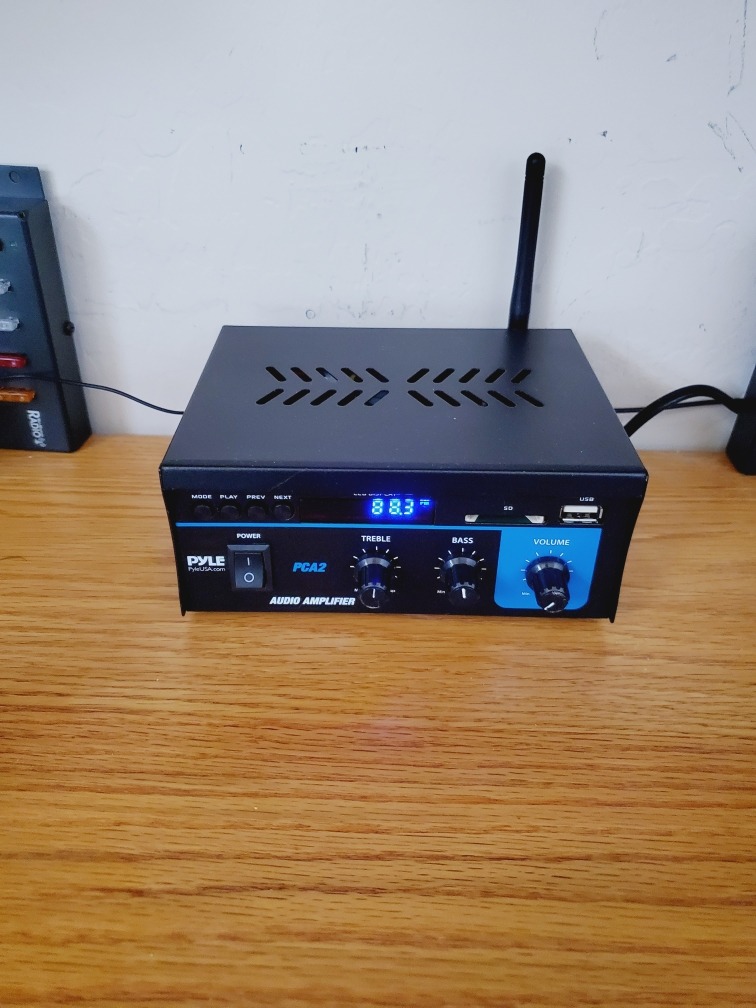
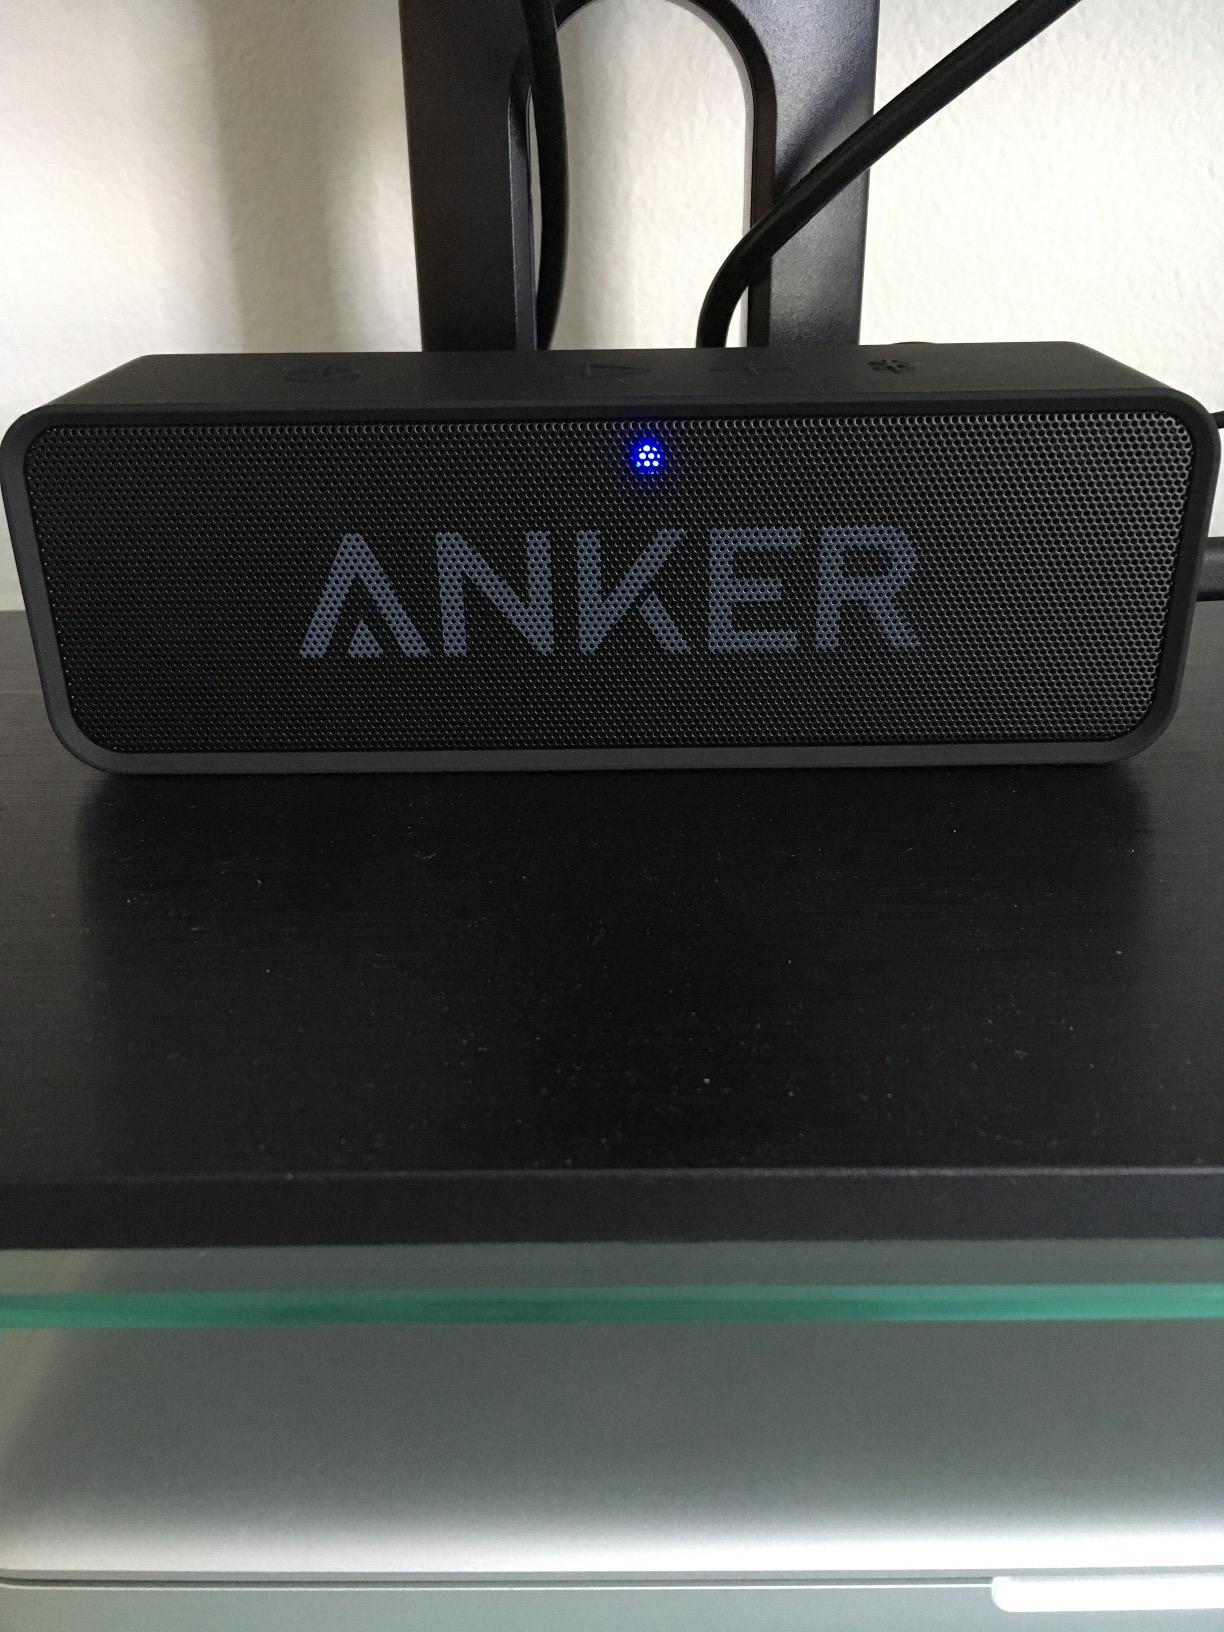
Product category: speaker
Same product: no